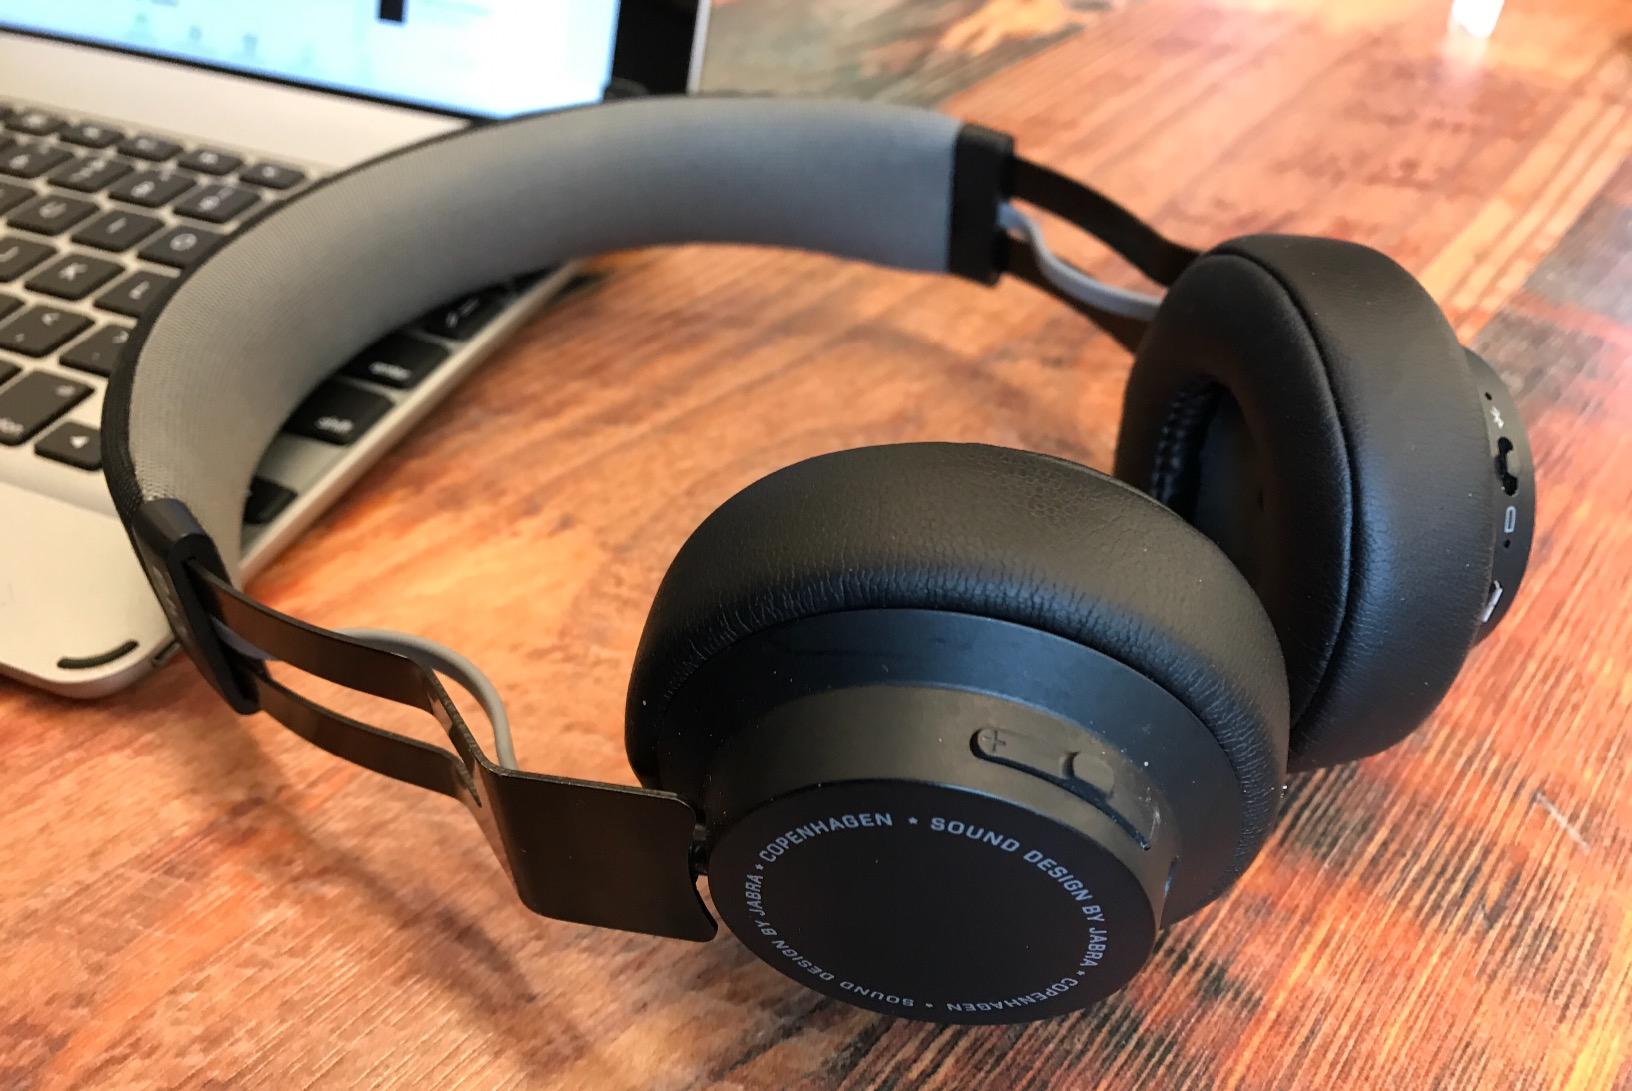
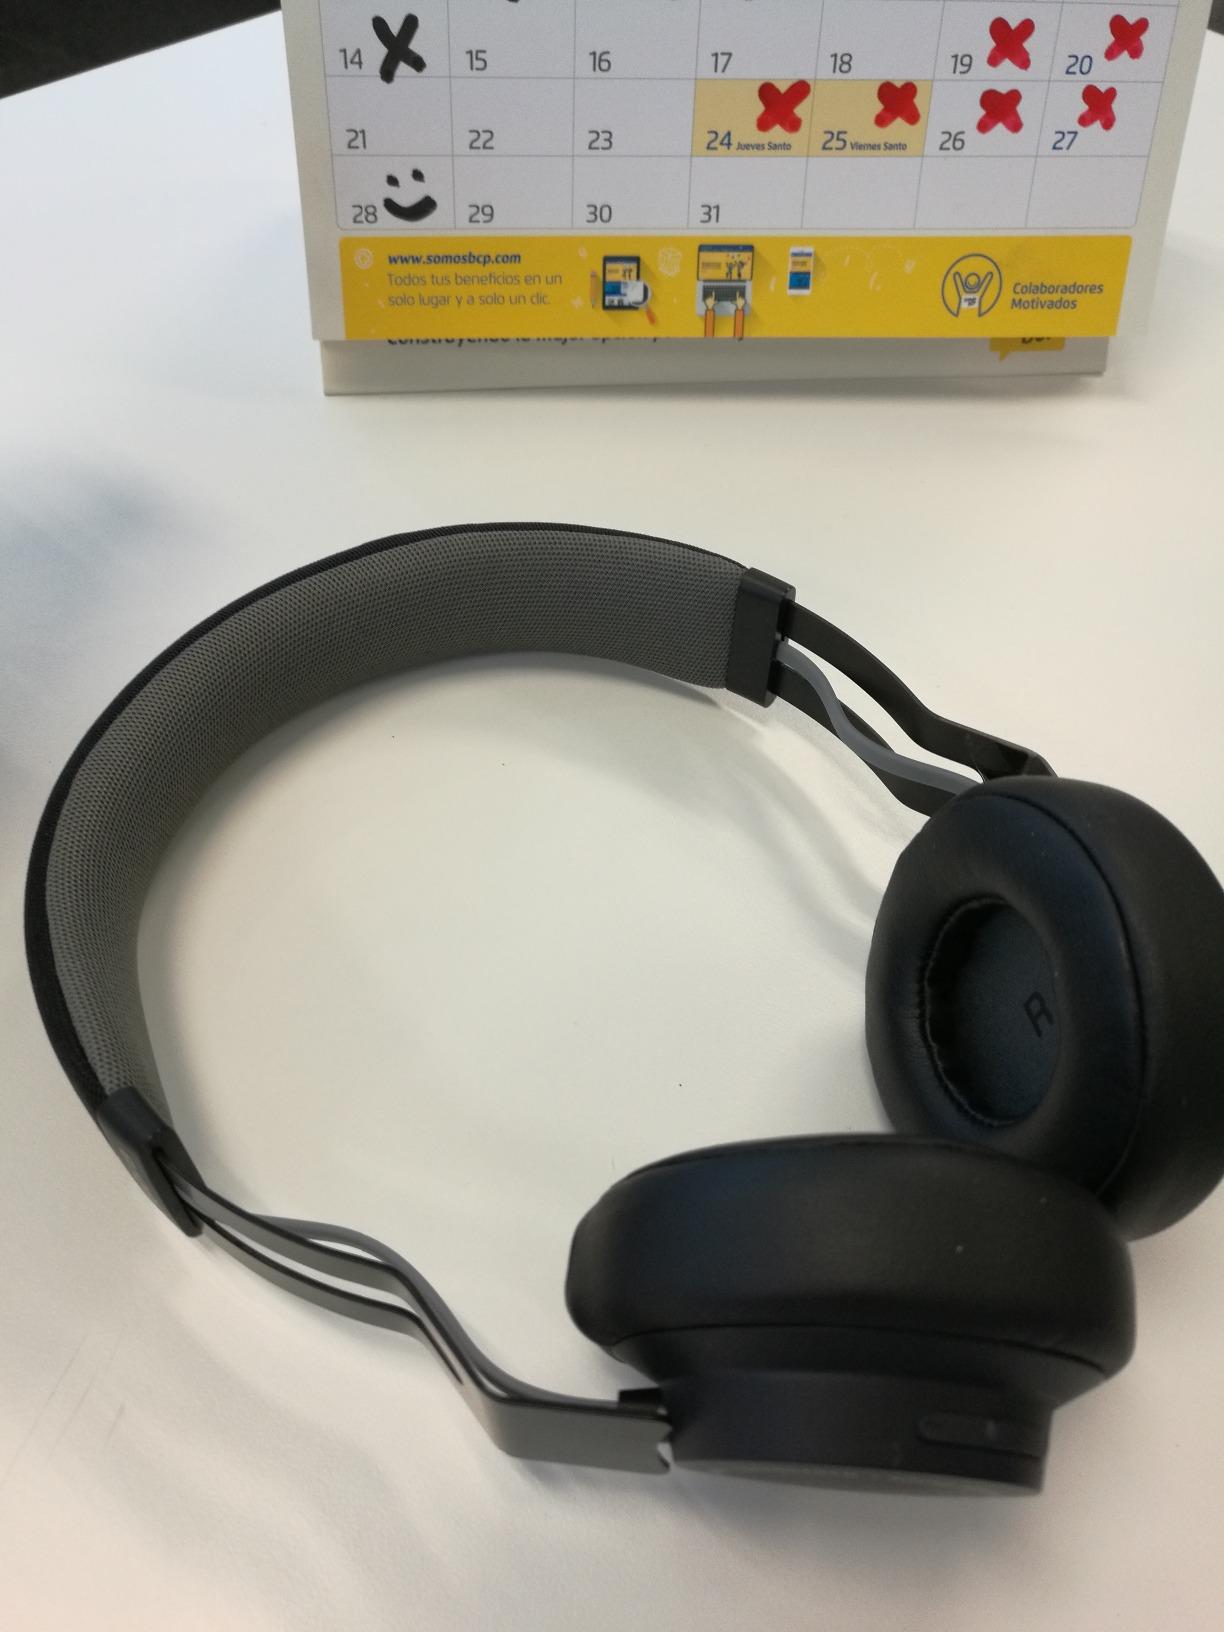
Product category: headphones
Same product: yes